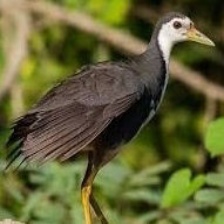
Species: WHITE BREASTED WATERHEN
Scientific name: AMAURORNIS PHOENICURUS
ImageNet parent category: european_gallinule